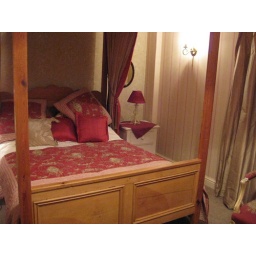
4-post bed with lots of comfy pillows in Betws-y-Coed.